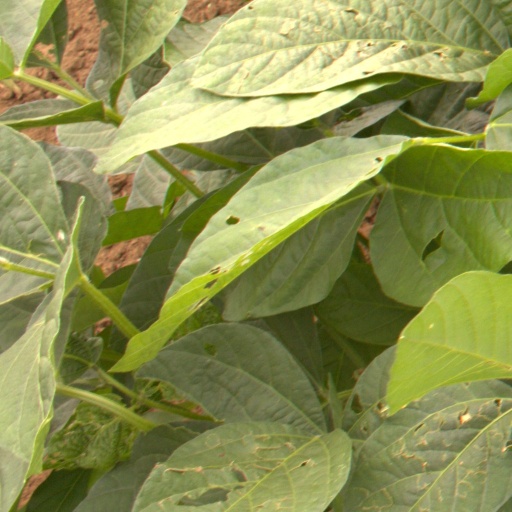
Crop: soybean